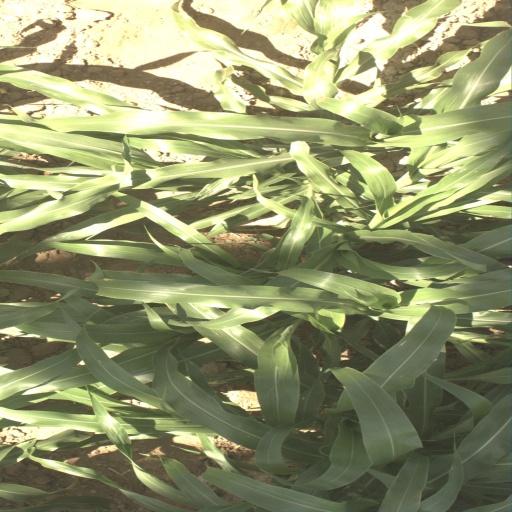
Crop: sorghum